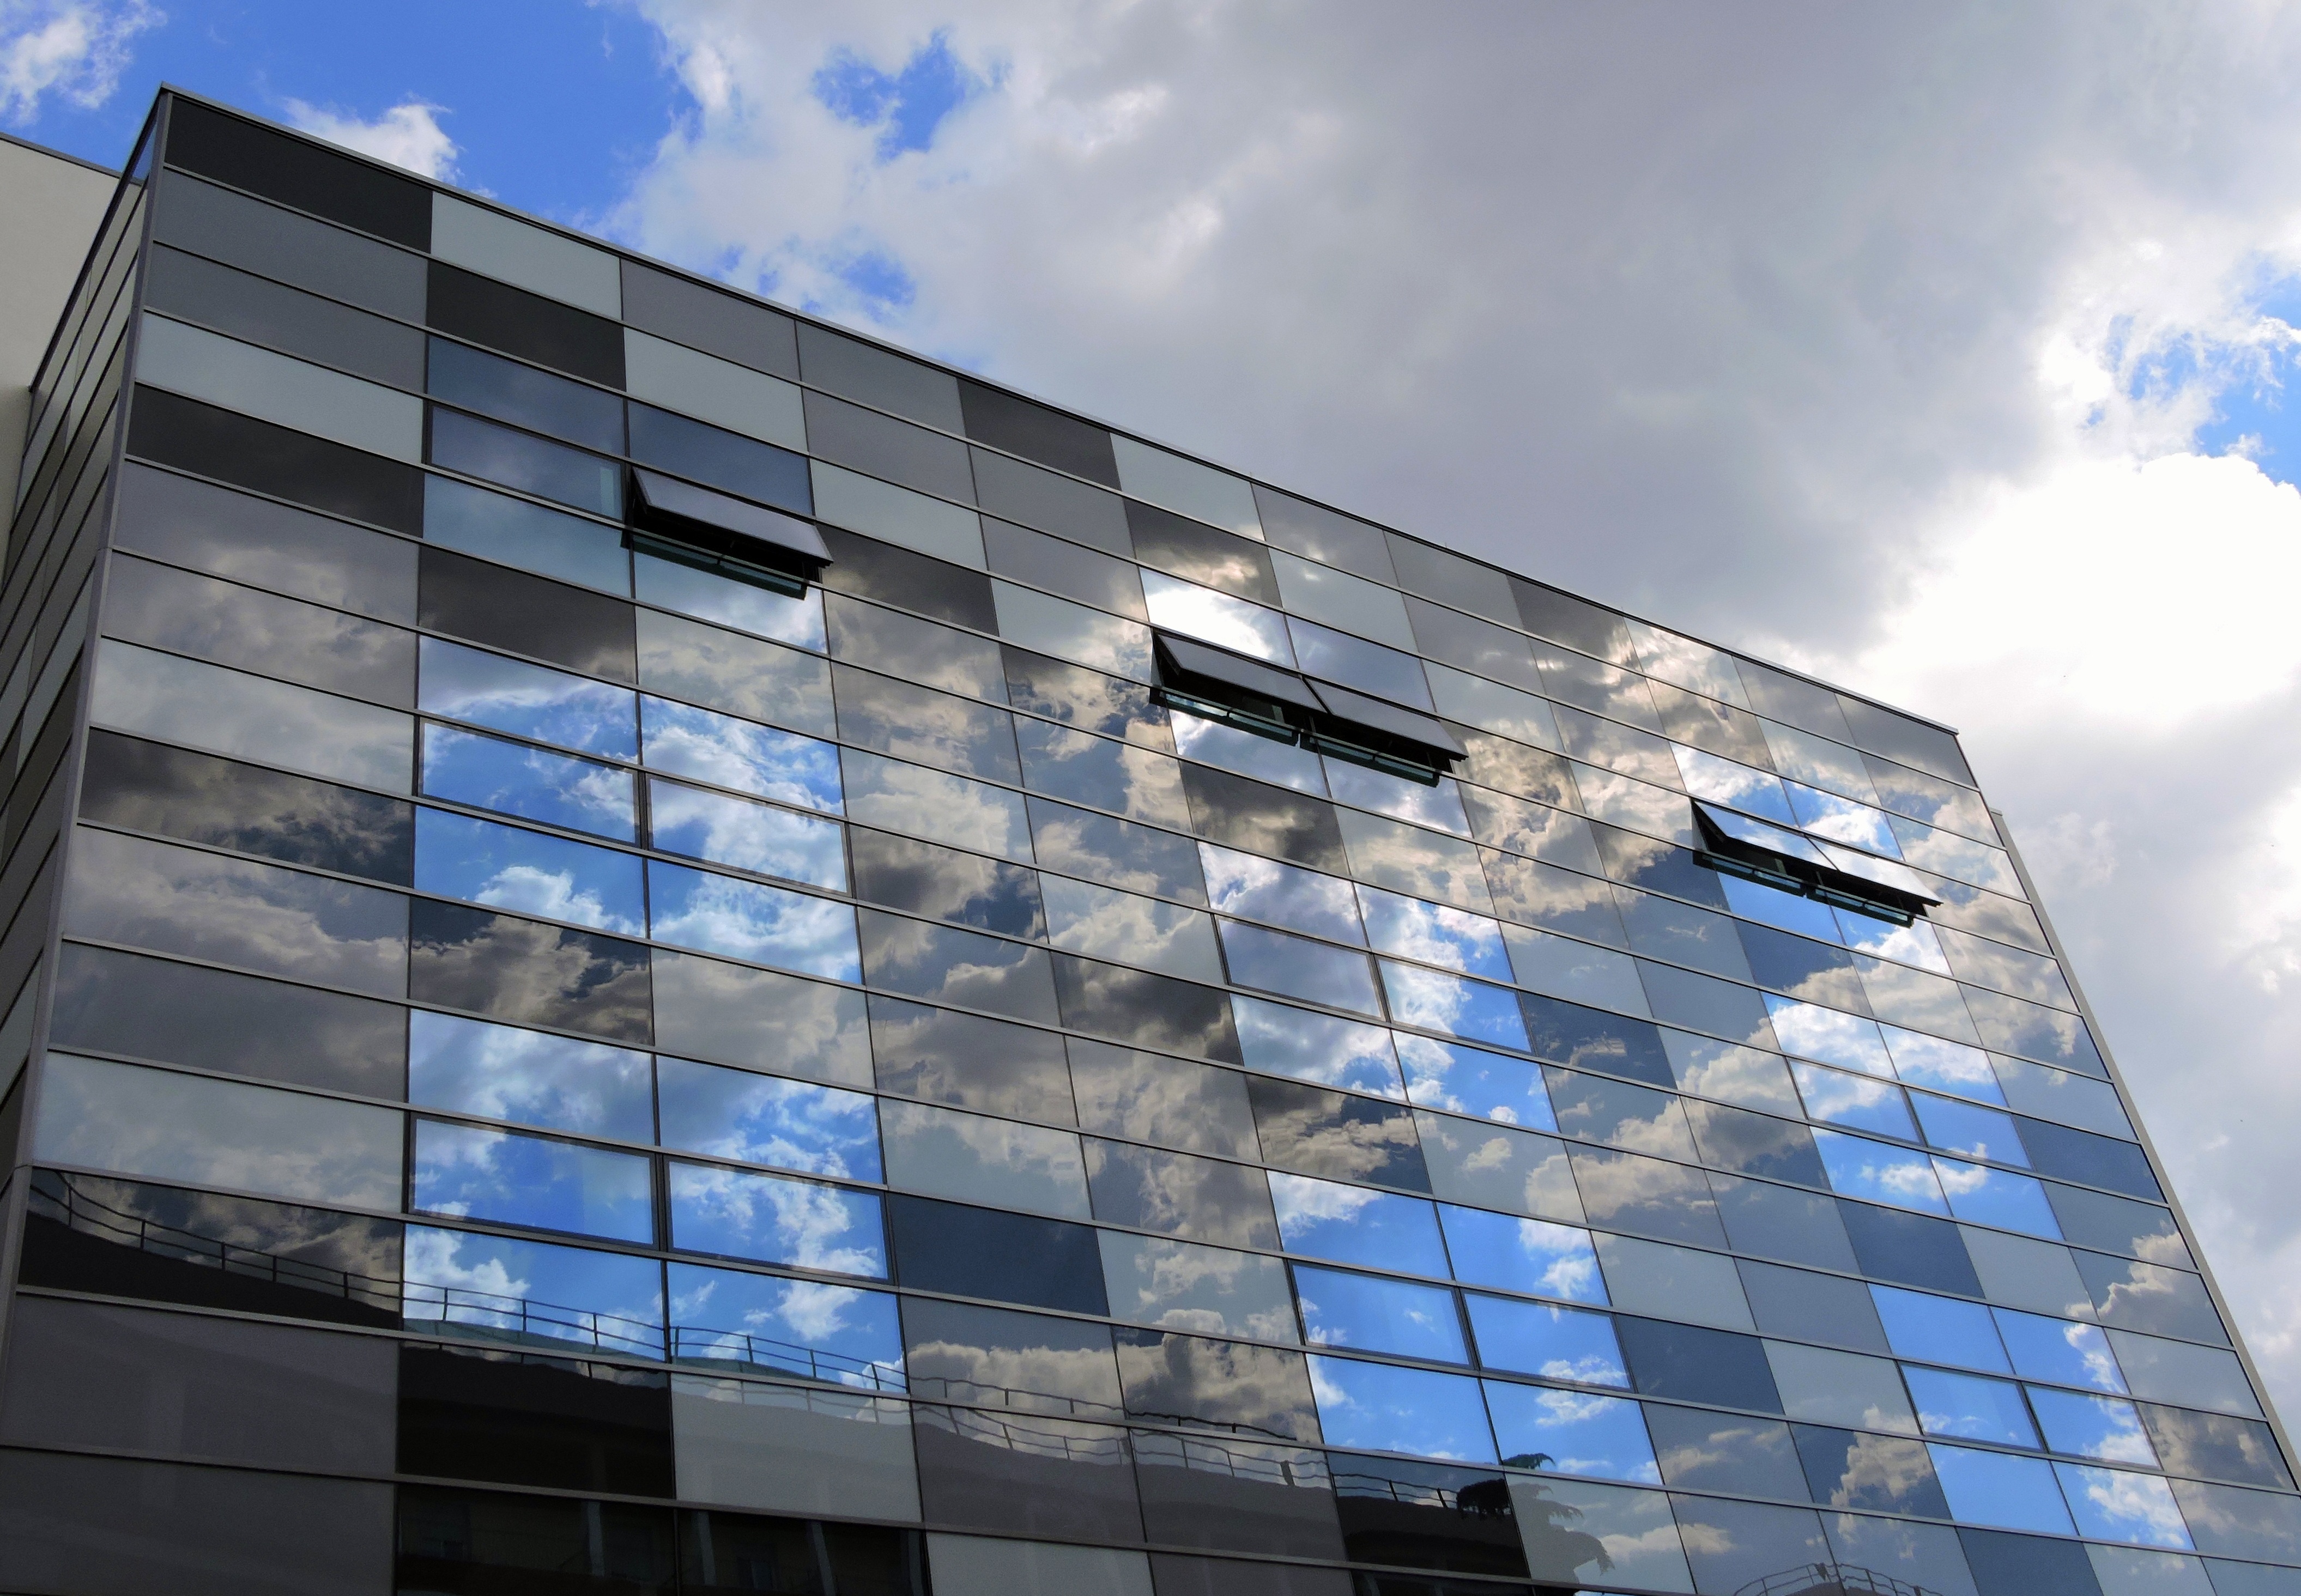
architecture, sky, building, skyscraper, downtown, reflection, facade, blue, professional, tower block, stained glass, height, clouds, windows, mirror, palazzo, commercial building, headquarters, neighbourhood, urban area, residential area